Hiram A. Haverstick Farmstead

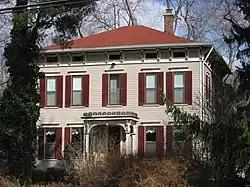
Hiram A. Haverstick Farmhouse, March 2011

Hiram A. Haverstick Farmstead is a historic home located at Indianapolis, Marion County, Indiana. It was built about 1879, and is a two-story, five-bay, Italianate style stone dwelling faced in brick. It is nearly square and has a summer kitchen attached by an enclosed breezeway. It has a low-pitched hipped roof with wide eaves supported by ornate wooden brackets and an ornate one-bay front porch.